Theda Bara

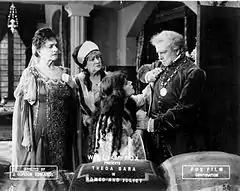
"Romeo and Juliet" (1916) with actors (from left): Helen Tracy, Alice Gale, Bara, and Edward Holt

The origin of Bara's stage name is disputed. "The Guinness Book of Movie Facts and Feats" says it came from director Frank Powell, who learned Theda had a relative named Baranger, and that Theda was a childhood nickname. In promoting the 1917 film "Cleopatra", Fox Studio publicists noted that the name was an anagram of "Arab death", and her press agents, to enhance her exotic appeal to moviegoers, falsely promoted the young Ohio native as "the daughter of an Arab sheik and a French woman, born in the Sahara". In 1917, the Goodman family legally changed its surname to Bara.